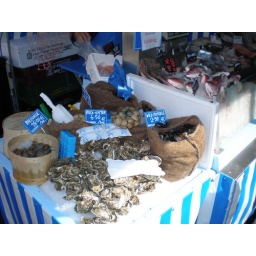
fish market in the city- oysters!